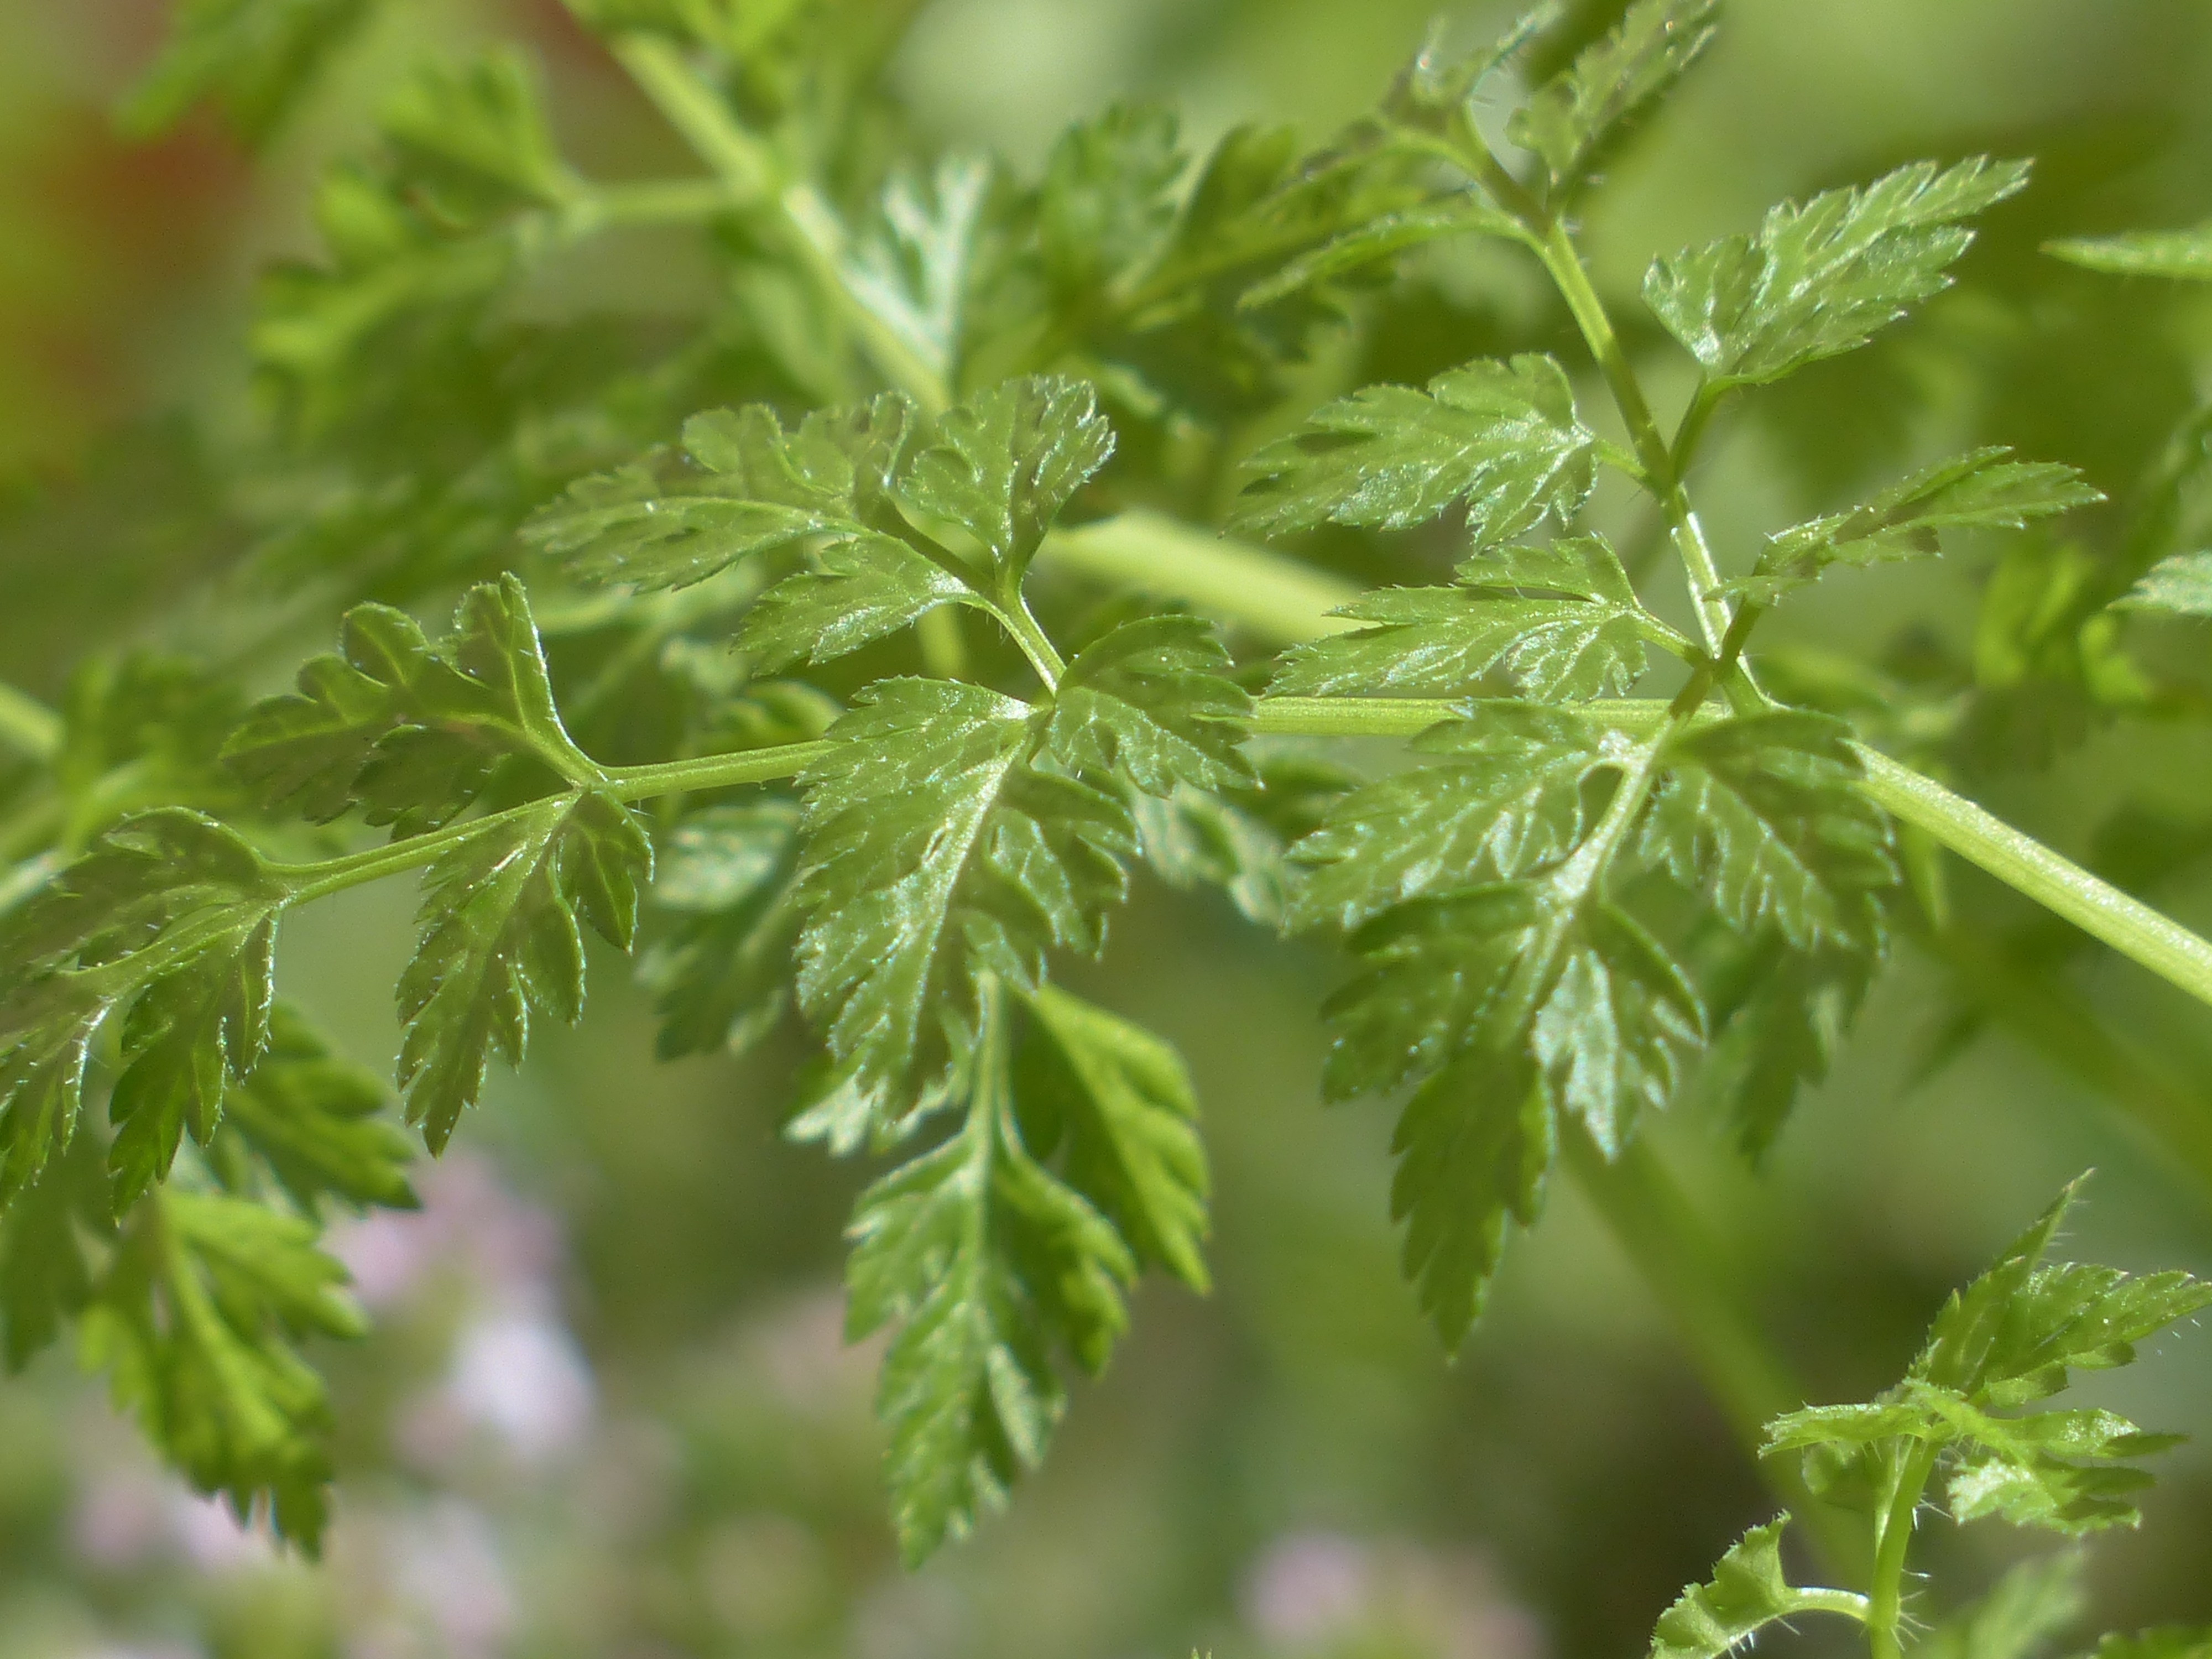
plant, leaf, flower, food, spice, herb, produce, vegetable, soup, stalk, leaves, medicinal plant, kitchen spice, kitchen herb, garden plant, garden herbs, anthriscus, chervil, flowering plant, umbelliferae, apiaceae, garden spice plant, land plant, apiales, leaf vegetable, parsley family, anthriscus cerefolium